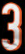
Number: 3